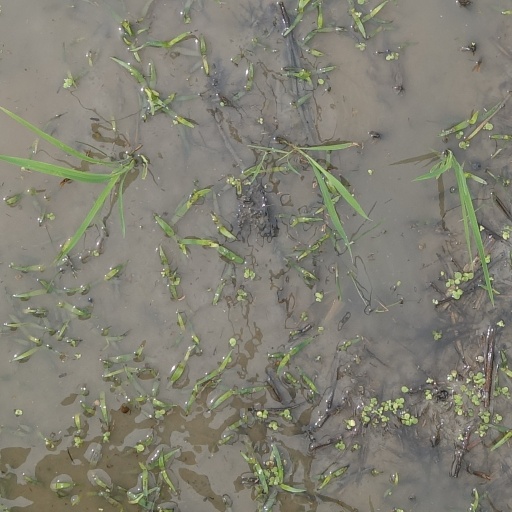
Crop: rice